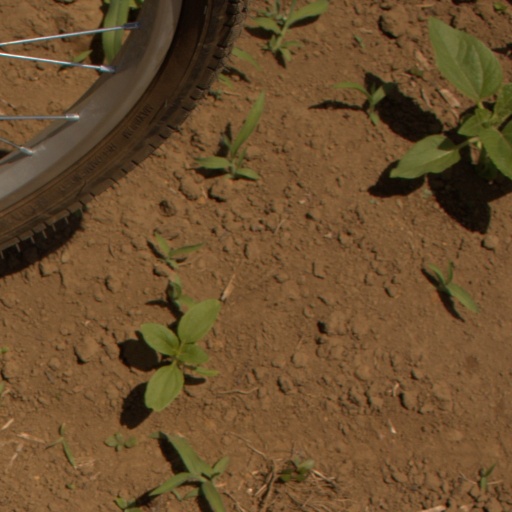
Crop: Jerusalem artichoke